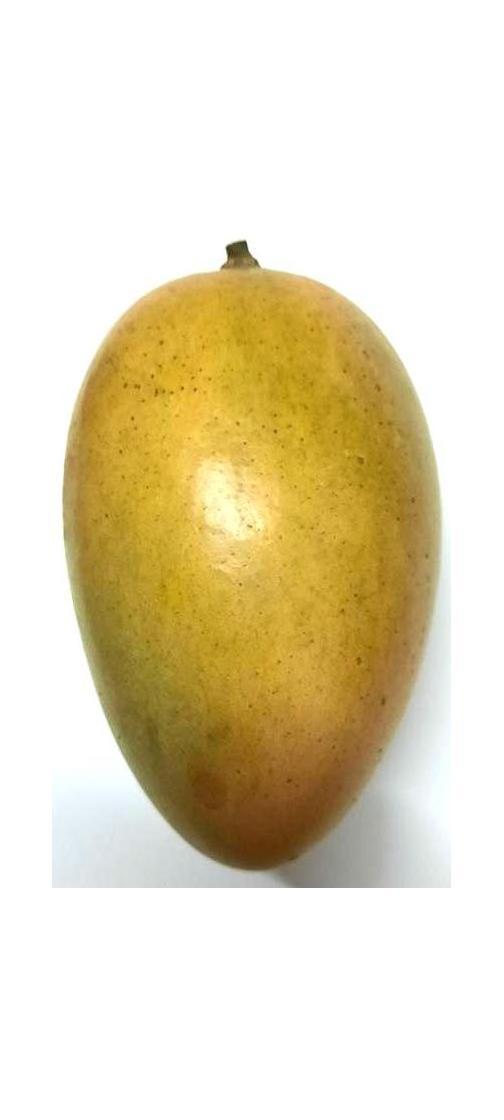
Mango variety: Shada